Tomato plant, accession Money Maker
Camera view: bottom (45 deg); turntable rotation: 90 degrees
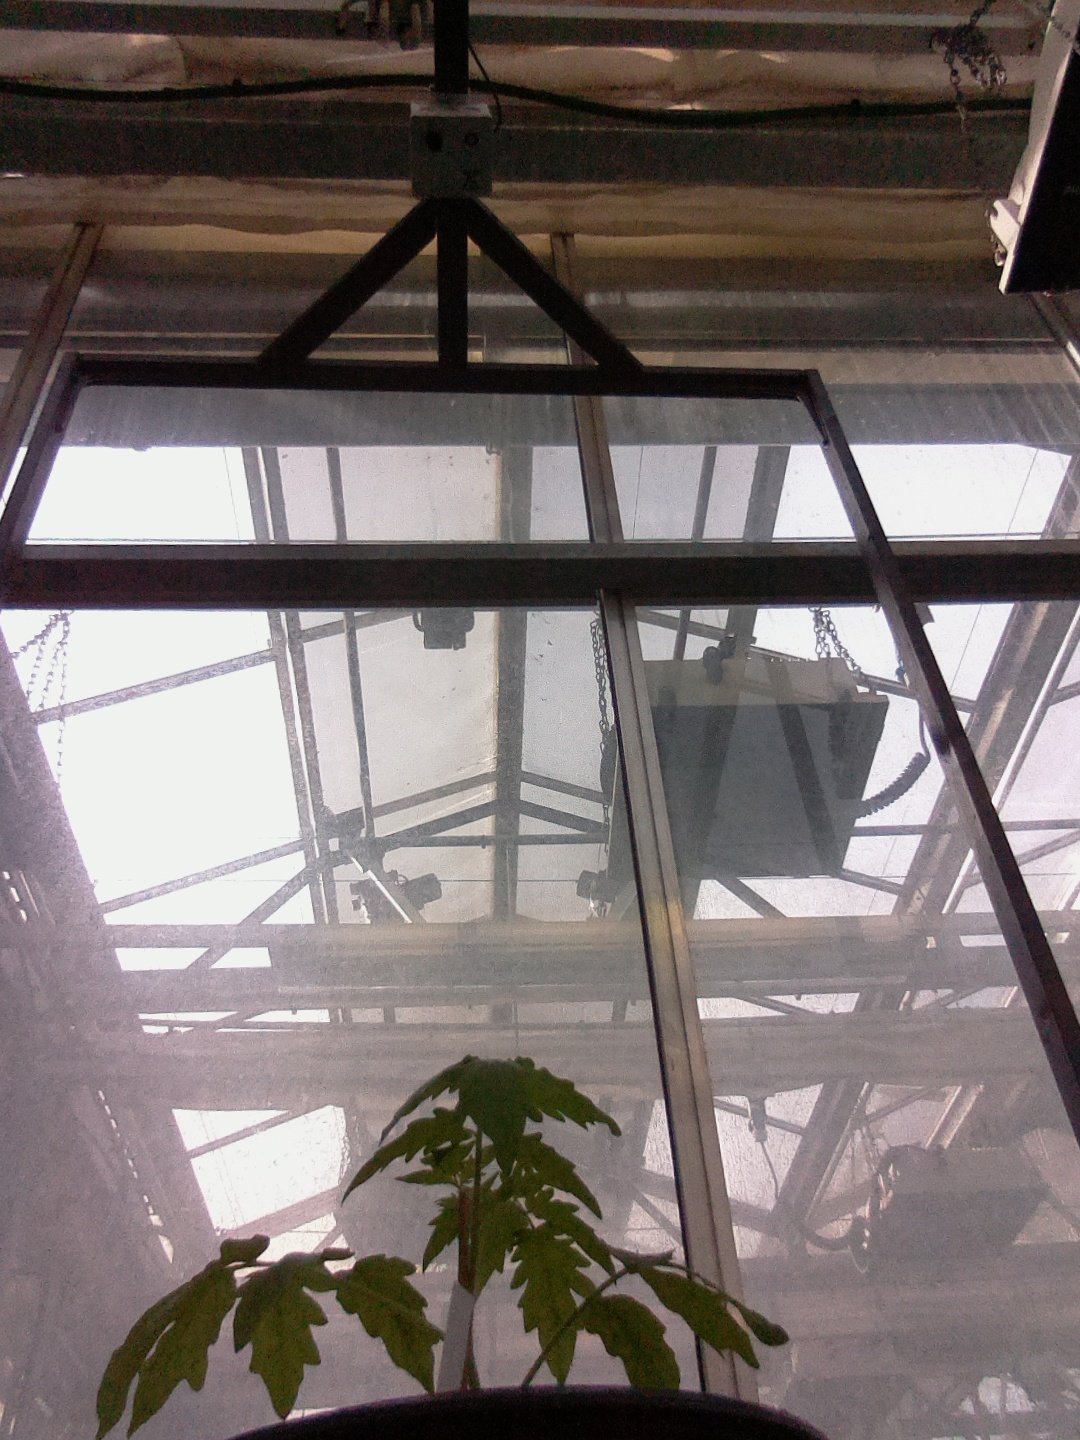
BBCH growth stage 13: 6 of true leaves visible